Bramhope Tunnel

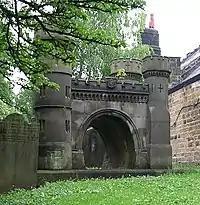
Bramhope Tunnel memorial, All Saints' Church churchyard, Otley

Records of death and injury were kept from 1847 to 1849, and grants were made to the Leeds Infirmary and a special sprung handcart was provided to transport the injured to hospital.